Anarchism in the United Kingdom

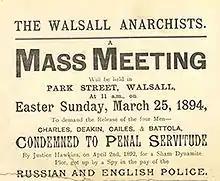
Poster advertising a meeting in support of the Walsall Anarchists

Other anarchist tendencies also began to emerge around this time, including: individualist anarchism, which was developed by Henry Seymour in his publication "The Anarchist"; anarcho-communism, which was propagated by Peter Kropotkin through his newspaper "Freedom"; and Jewish anarchism, which congregated around the Yiddish language journal "Arbeter Fraynd". Anarchist tendencies also worked their way into the popular literature of the time, with William Morris' "News from Nowhere" depicting a utopian society and Oscar Wilde's "The Soul of Man Under Socialism" espousing the importance of individualism, while libertarian ideas were likewise defended by authors such as George Bernard Shaw, Edward Carpenter and Henry Stephens Salt.